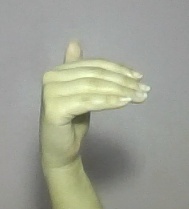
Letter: khaa